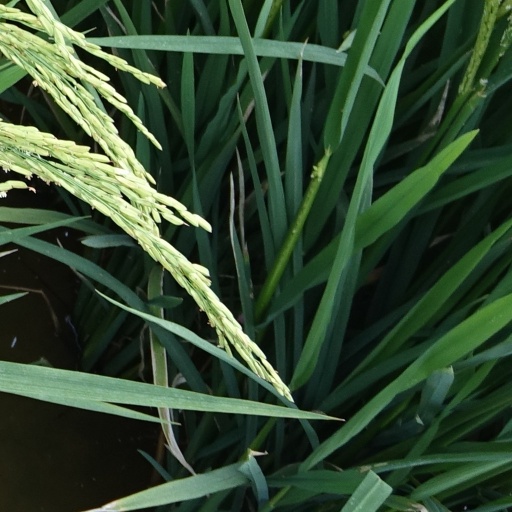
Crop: rice